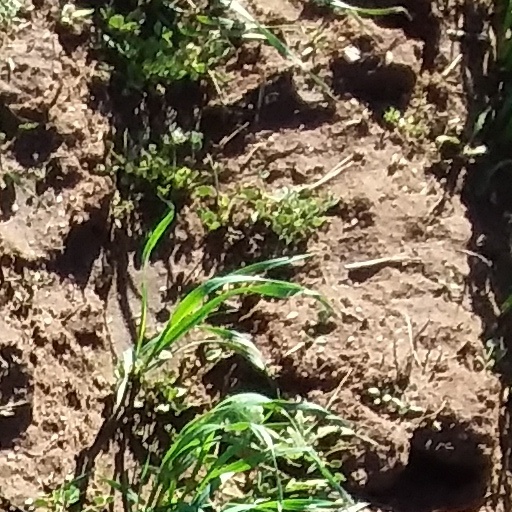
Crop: wheat